Frank Wall (steamboat engineer)

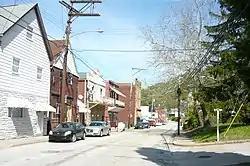
Business district of Wall, Pennsylvania

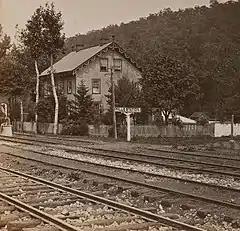
Wall's Station by Frederick Gutekunst

Wall is located at the site of a farm purchased by James Walls in 1829. The property, on the south bank of Turtle Creek, just outside of Pittsburgh. It was passed to James' sons Henry and John Walls, who lived in a log cabin near the heart of present-day Wall.